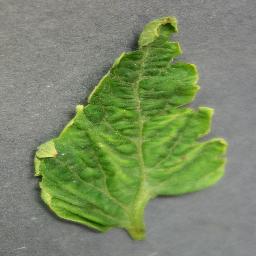
Label: Tomato___Tomato_Yellow_Leaf_Curl_Virus